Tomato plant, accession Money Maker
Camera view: horizontal (90 deg, fisheye); turntable rotation: 150 degrees
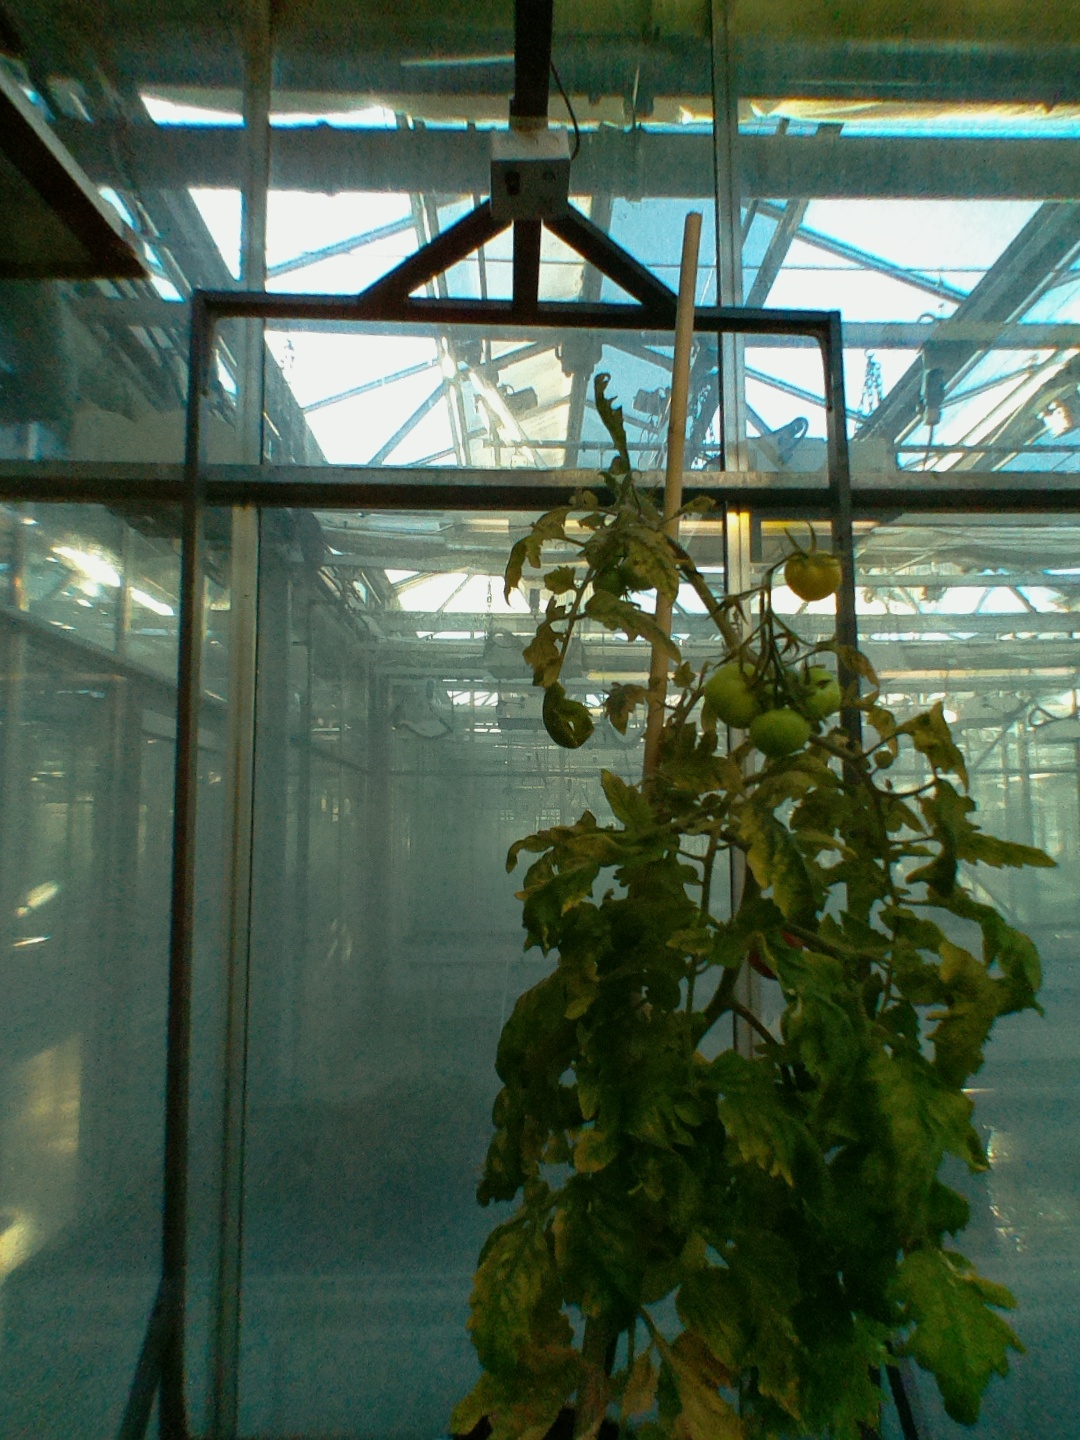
BBCH growth stage 81: 10%-20% of fruits show typical fully ripe color